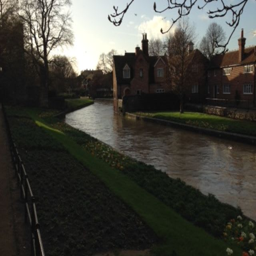
what is the name of the river a city lies on ?